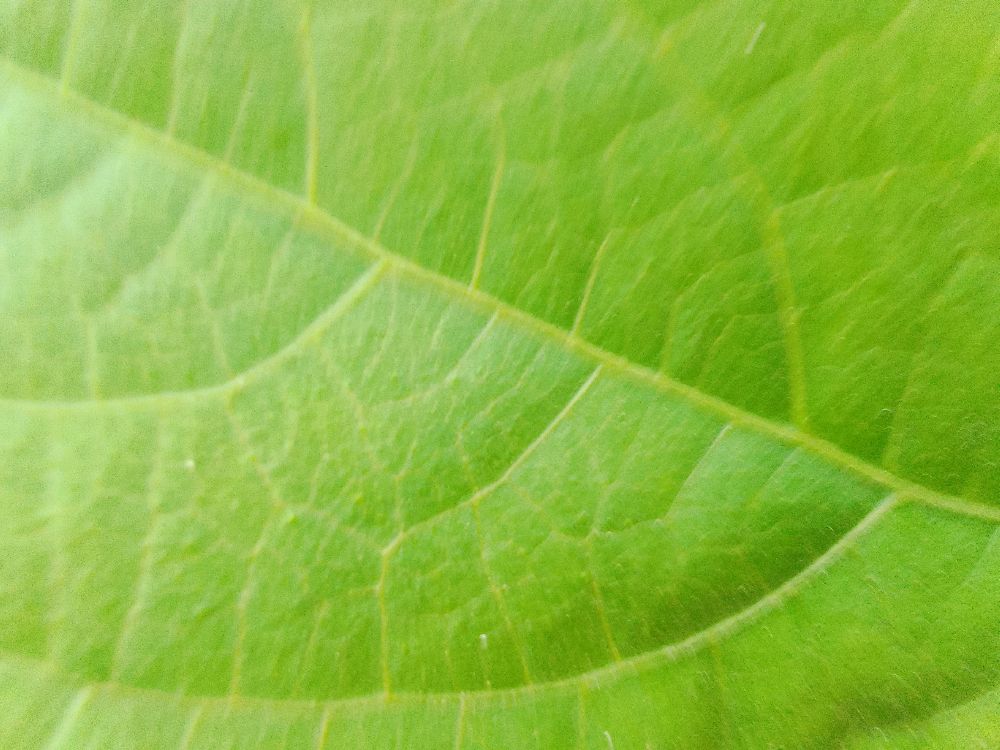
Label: healthy